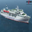
Label: ship